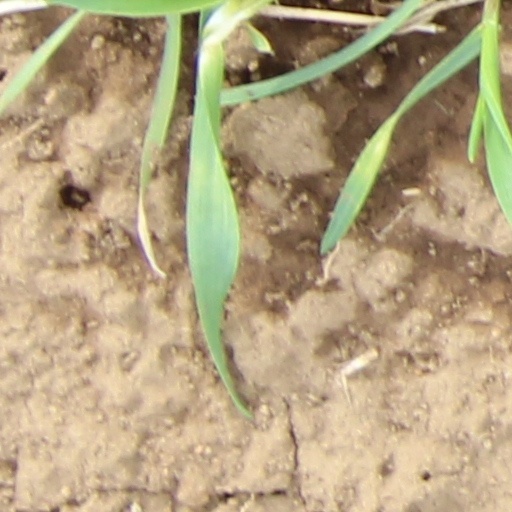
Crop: wheat